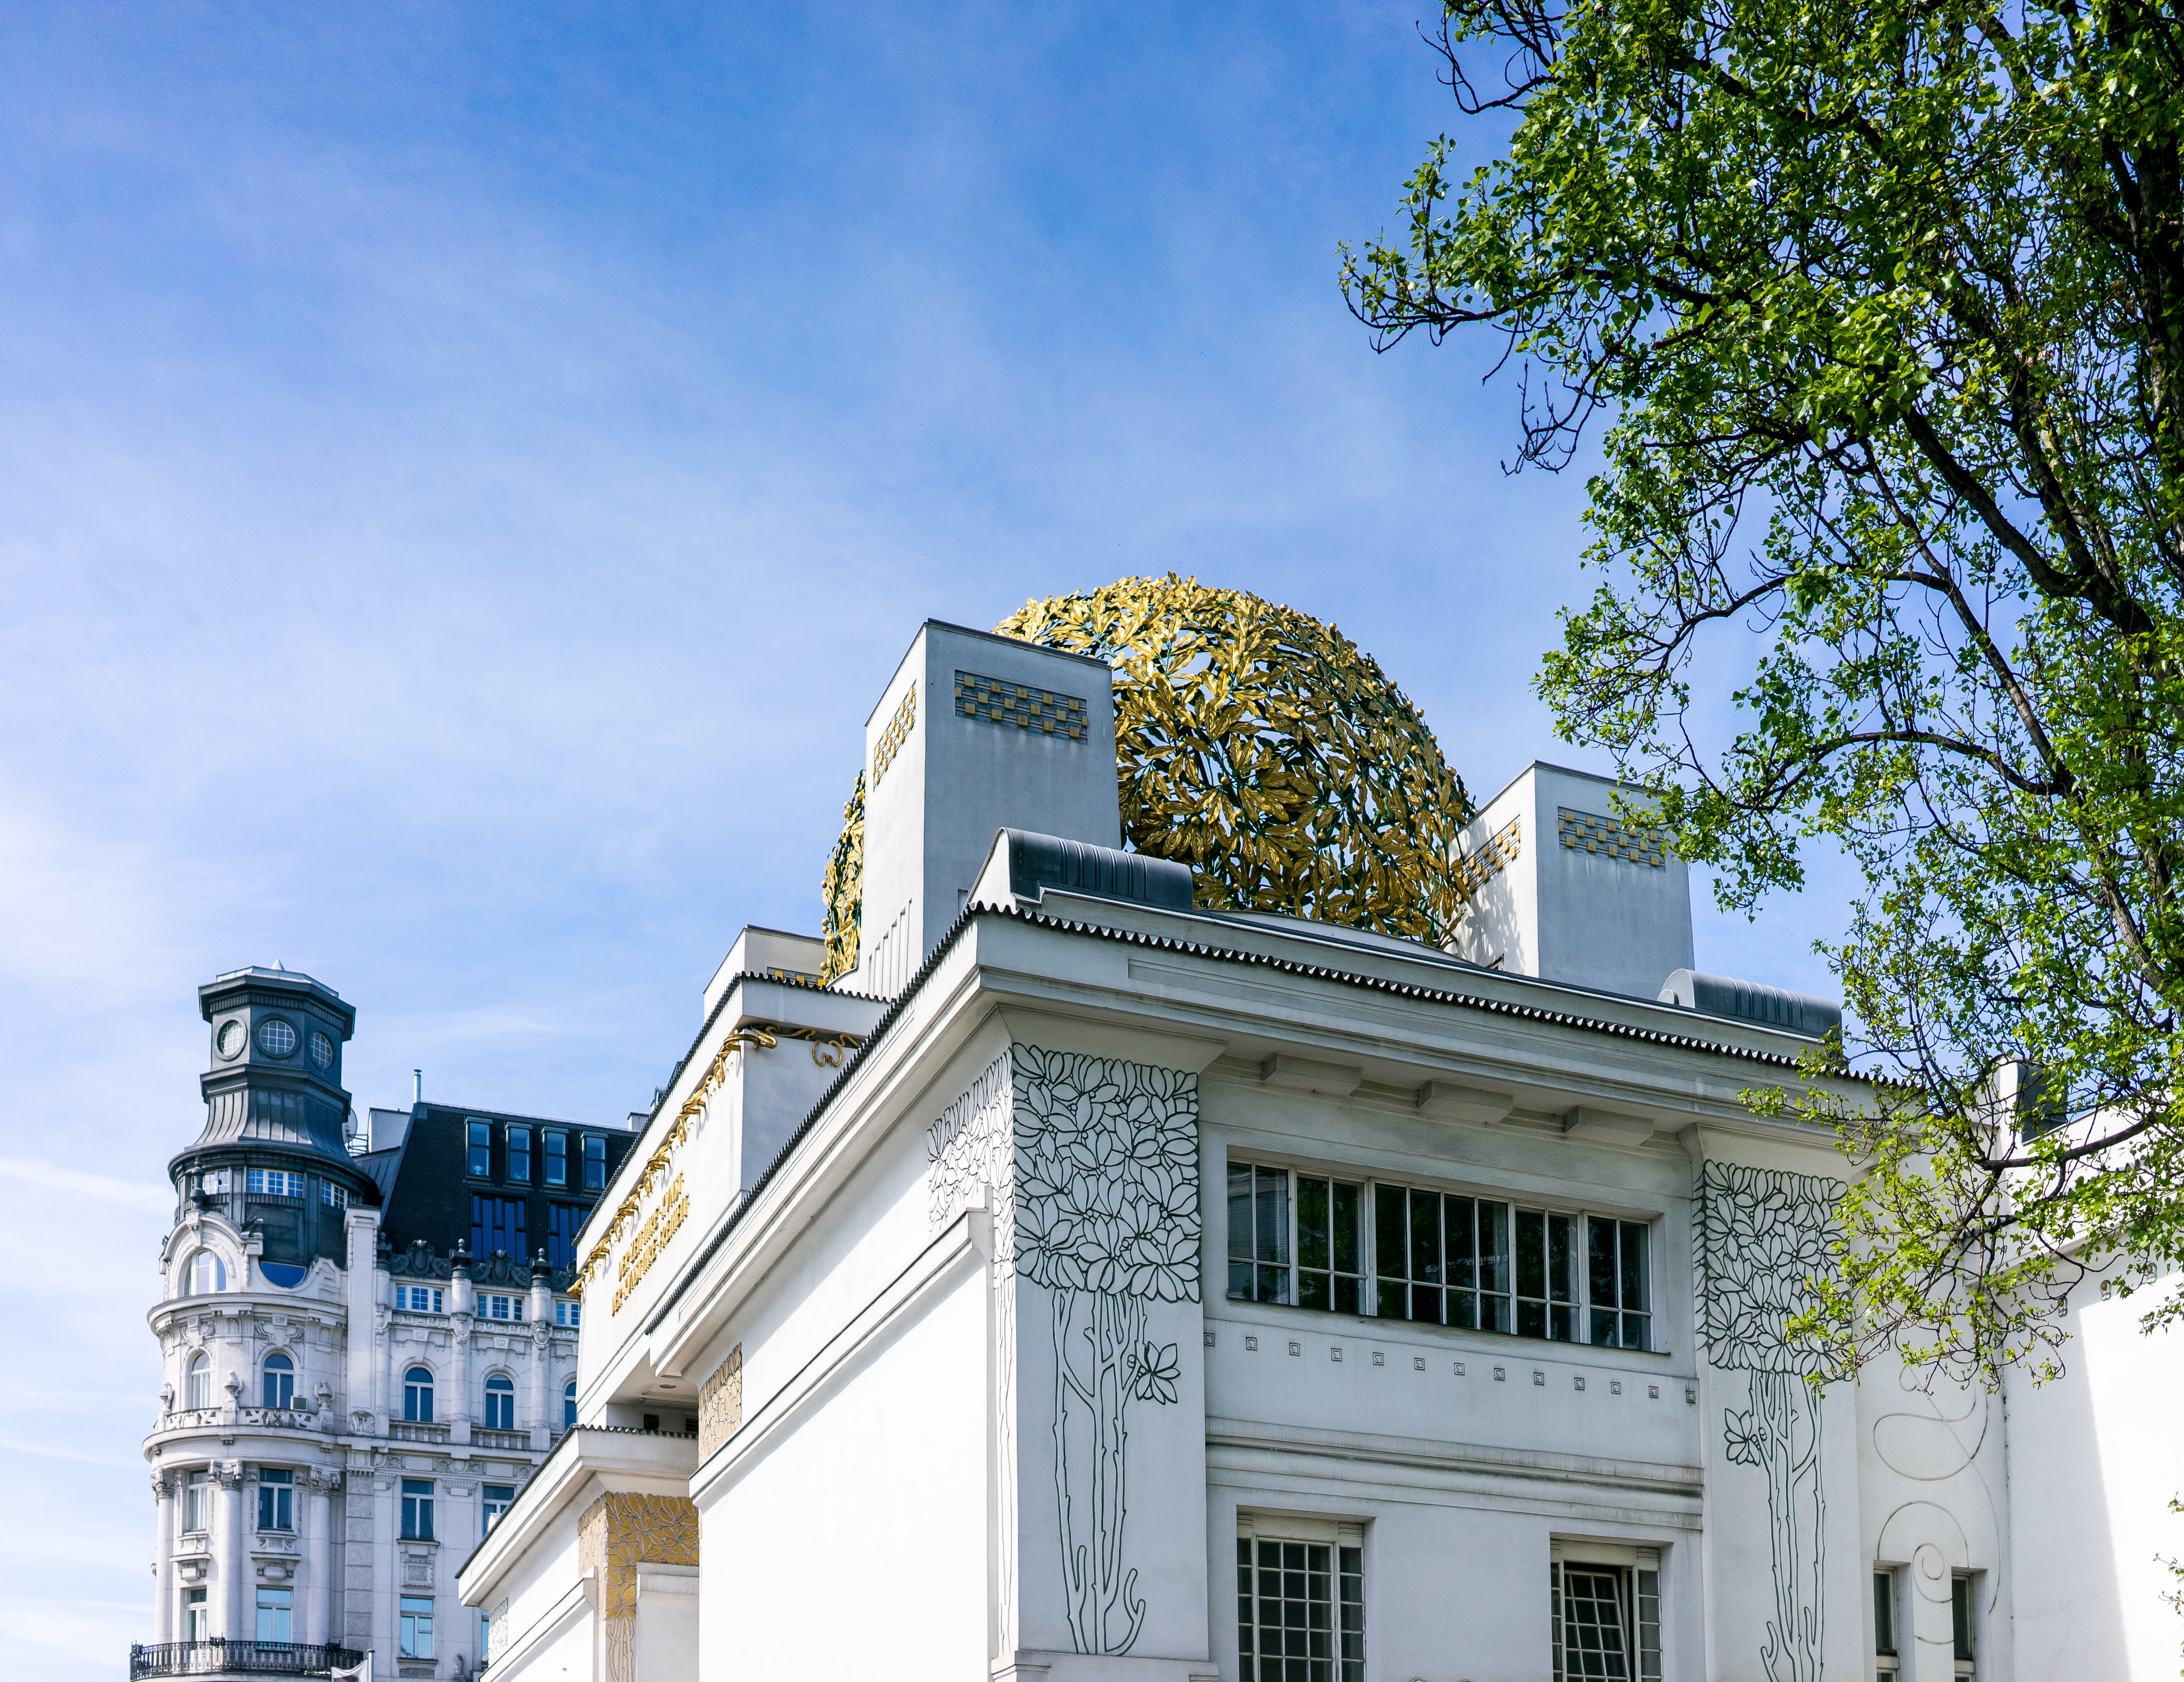
architecture, mansion, house, building, home, downtown, landmark, facade, tower block, estate, condominium, neighbourhood, residential area